Image sharing

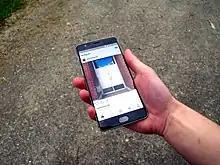
A photo shared on the Instagram app

Image sharing, or photo sharing, is the publishing or transfer of digital photos online. Image sharing websites offer services such as uploading, hosting, managing and sharing of photos (publicly or privately). This function is provided through both websites and applications that facilitate the upload and display of images. The term can also be loosely applied to the use of online photo galleries that are set up and managed by individual users, including photoblogs. Sharing means that other users can view but not necessarily download images, and users can select different copyright options for their images.